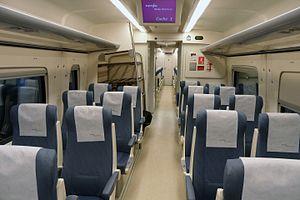
La Renfe série 449 est une suite d'automotrices électriques construites pour la Red Nacional de los Ferrocarriles Españoles.